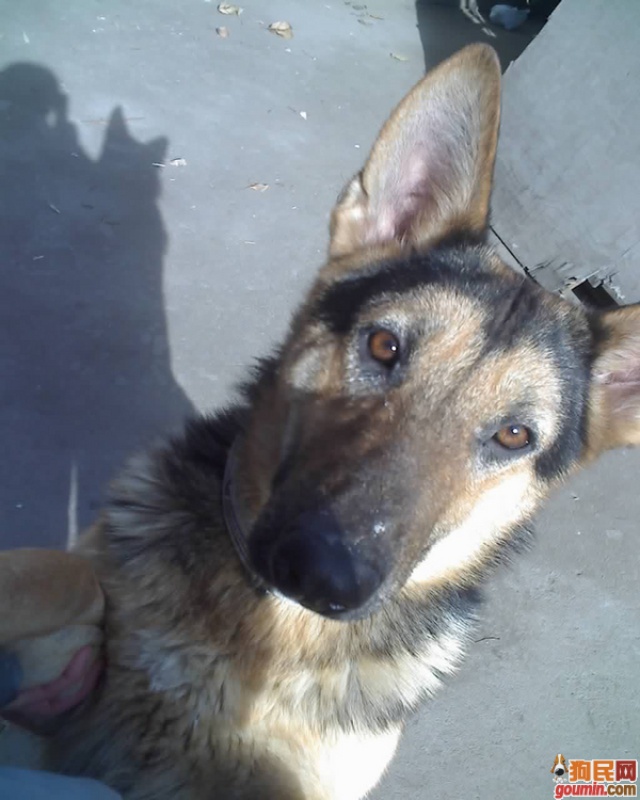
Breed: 258-n000104-Black_sable